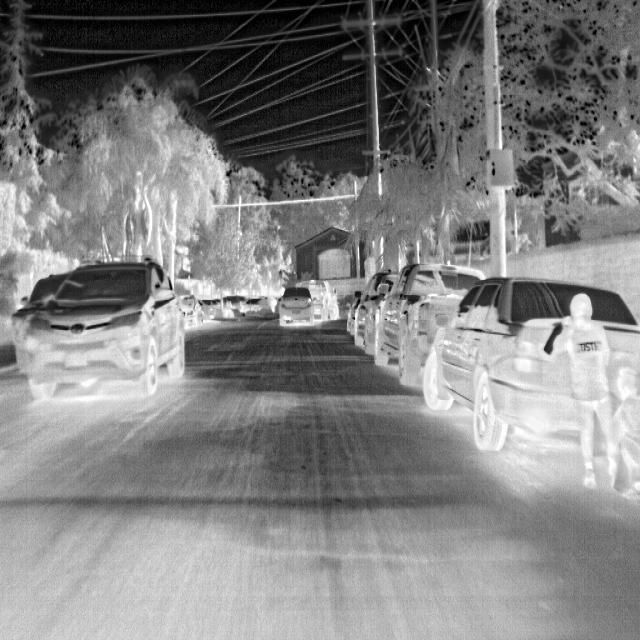
Detected objects:
label: person
label: person